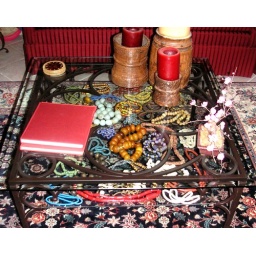
We put a piece of plate glass under the top so we could display our African collection.